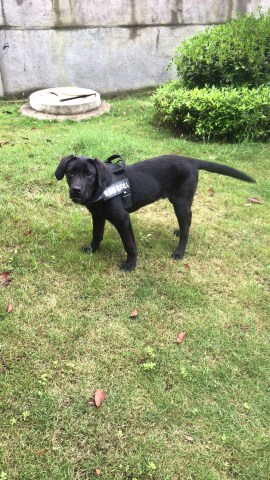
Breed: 3580-n000122-Labrador_retriever